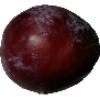
Label: Plum 1